Rock Creek (Nebraska)

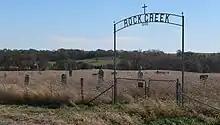
Rock Creek Cemetery

Rock Creek is a tributary of the Elkhorn River that flows south of Wisner and enters the Elkhorn one mile west of Beemer. The railway water stop and original plats where the village of Beemer is now located were named "Rock Creek" before Beemer was incorporated as a village in 1886.